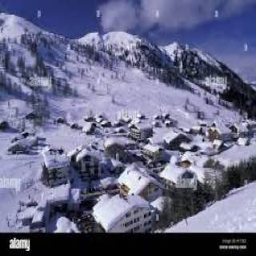
malbun ski resort lichtenstein